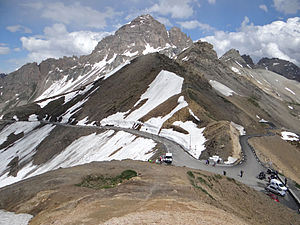
Col du Galibier
Col du Galibier er et bjergpas, i den sydlige del af de franske Dauphiné-Alper. Passet forbinder byen Saint-Michel-de-Maurienne i Maurienne-dalen med byen Briançon via Col du Télégraphe og Col du Lautaret. Passets højeste punkt ligger på grænsen mellem departementerne Savoie og Hautes-Alpes.